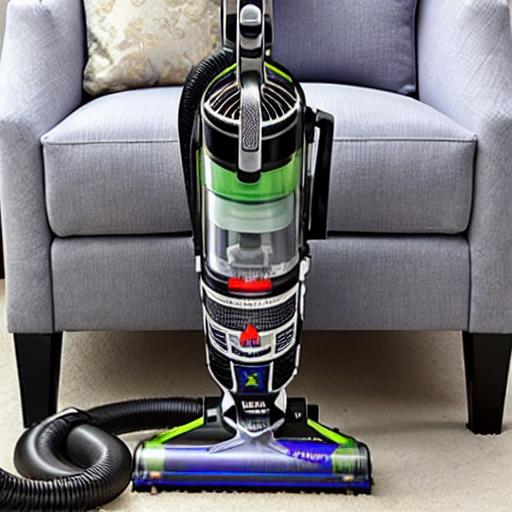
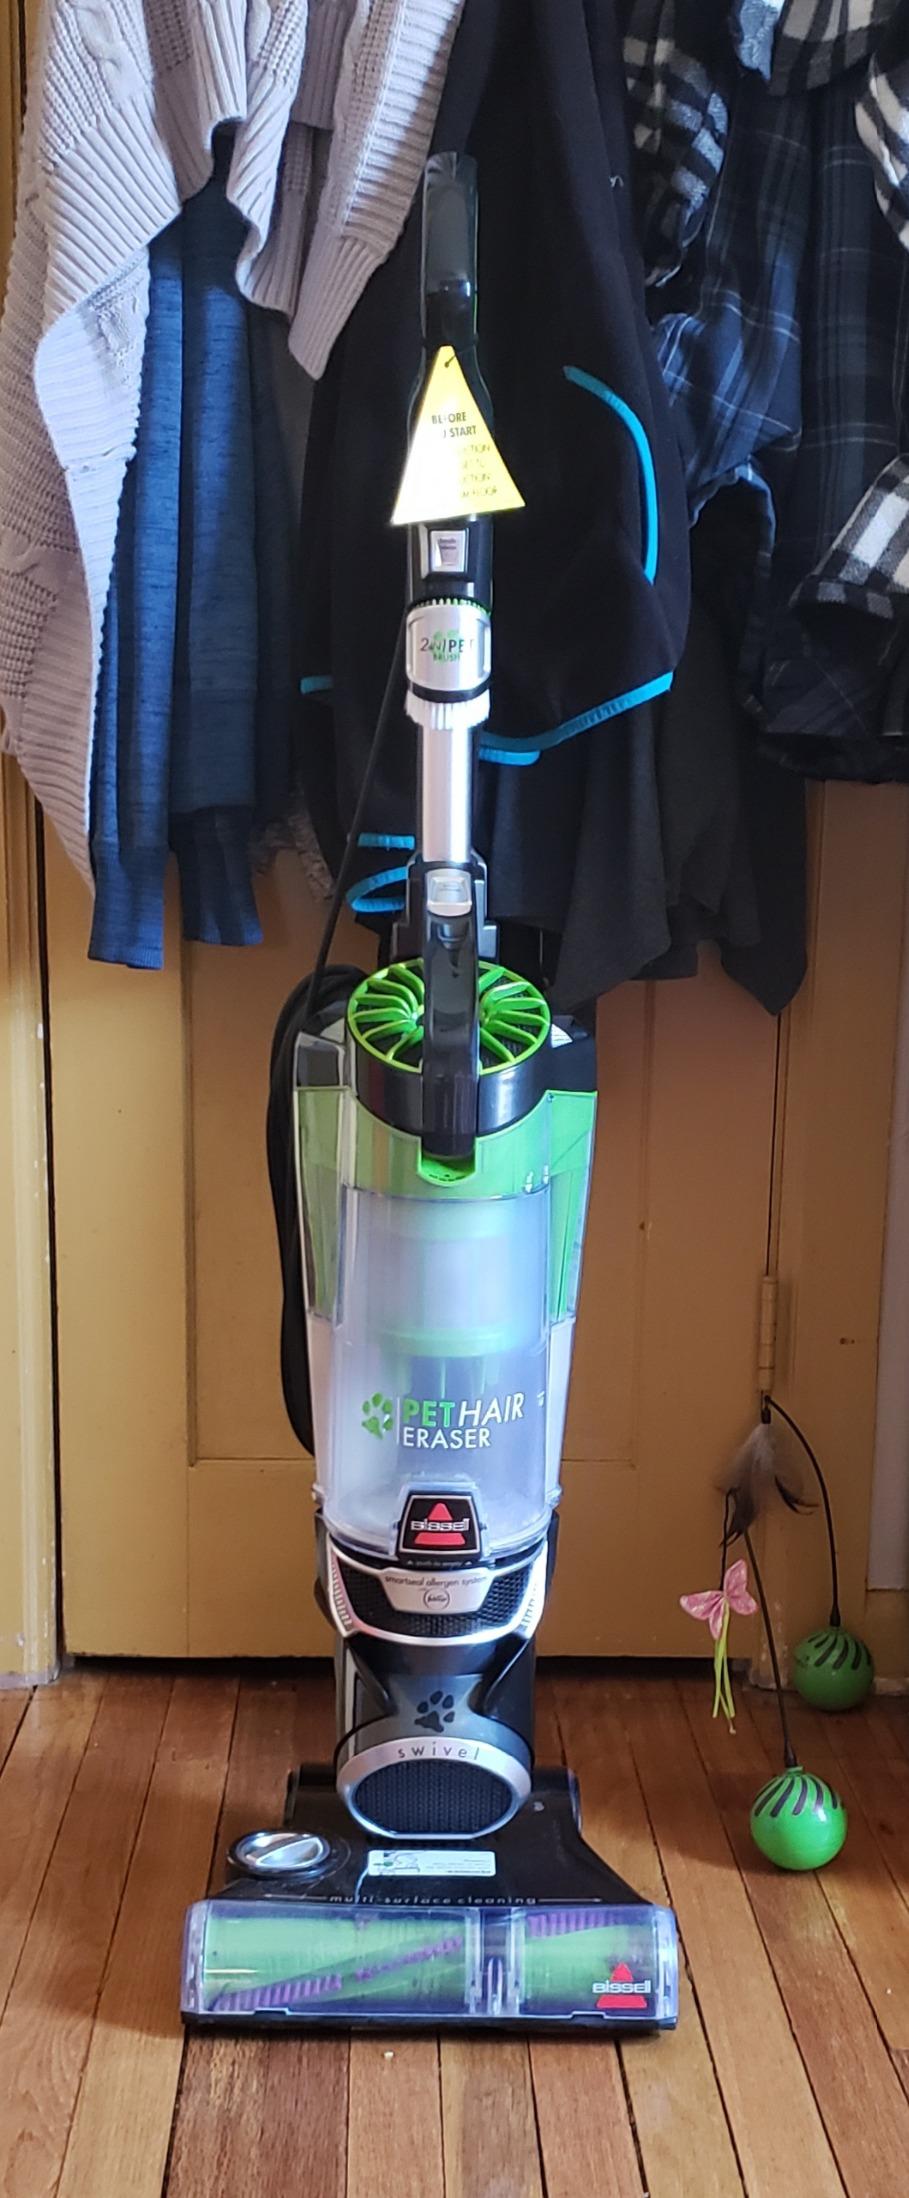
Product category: items_vacuum
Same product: no